Graco (baby products)

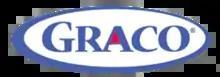
Previous logo variant

Graco Children's Products Inc. (pronounced "gray-co") is an American baby products company based in High Point, North Carolina. It is owned and operated by Newell Brands. Graco offers products including car seats, travel systems, strollers, high chairs, play yards, and baby swings.